Moulon, Gironde

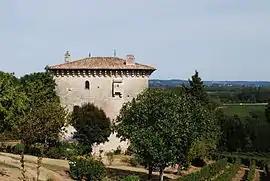
Ansouhaite tower

Moulon is a commune in the Gironde department in Nouvelle-Aquitaine in southwestern France.